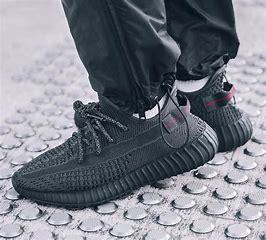
Brand: Adidas
Model: Yeezy